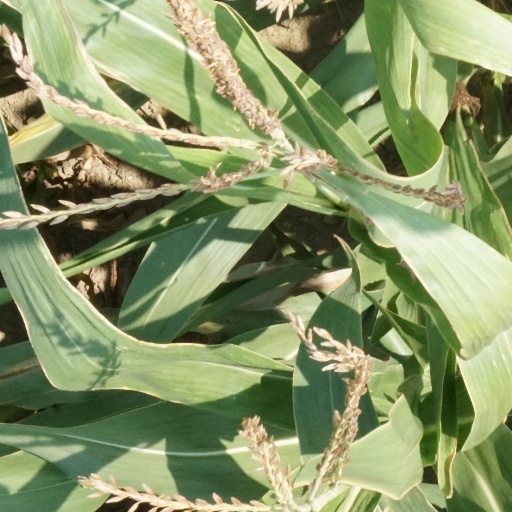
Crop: maize; corn